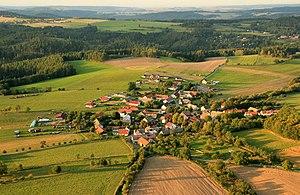
Drahňovice est une commune du district de Benešov, dans la région de Bohême-Centrale, en République tchèque. Sa population s'élevait à 103 habitants en 2020.